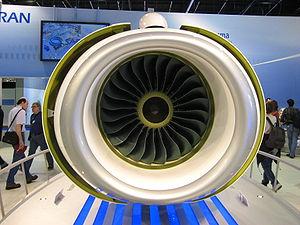
Le SaM146 est un turboréacteur produit au sein de PowerJet, société commune 50/50 entre Safran Aircraft Engines et NPO Saturn.